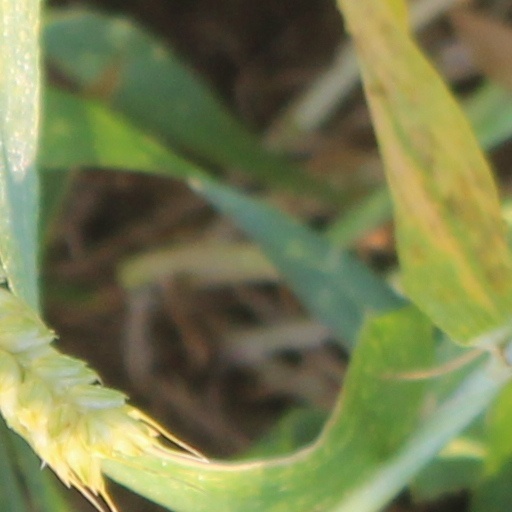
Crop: wheat